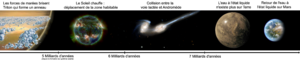
Composition montrant l'évolution du système solaire - 4ème partie
La formation et l'évolution du Système solaire sont déterminées par un modèle aujourd'hui très largement accepté et connu sous le nom d'« hypothèse de la nébuleuse solaire ». Ce modèle fut développé pour la première fois au XVIIIᵉ siècle par Emanuel Swedenborg, Emmanuel Kant et Pierre-Simon de Laplace. Les développements consécutifs à cette hypothèse ont fait intervenir une grande variété de disciplines scientifiques incluant l'astronomie, la physique, la géologie et la planétologie. Depuis le début de la conquête de l'espace dans les années 1950 et à la suite de la découverte des exoplanètes dans les années 1990, les modèles ont été remis en cause et affinés pour tenir compte des nouvelles observations.